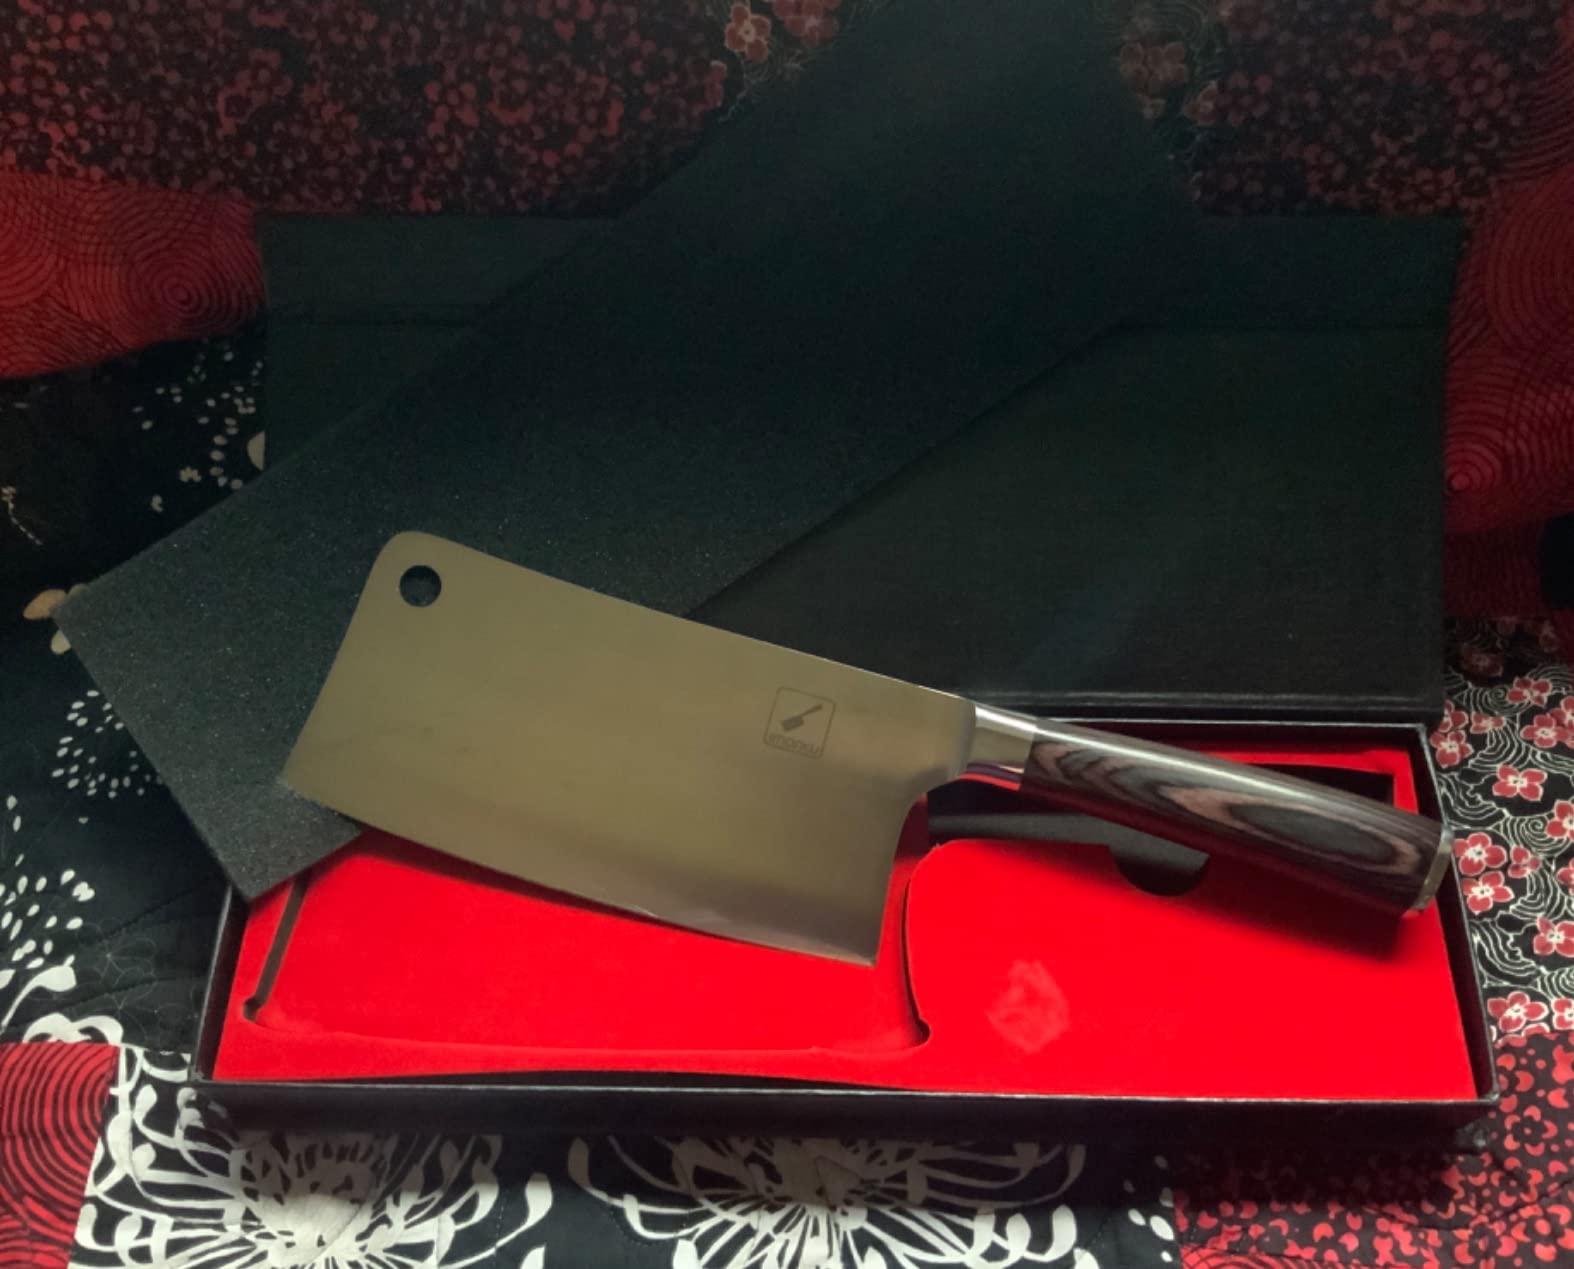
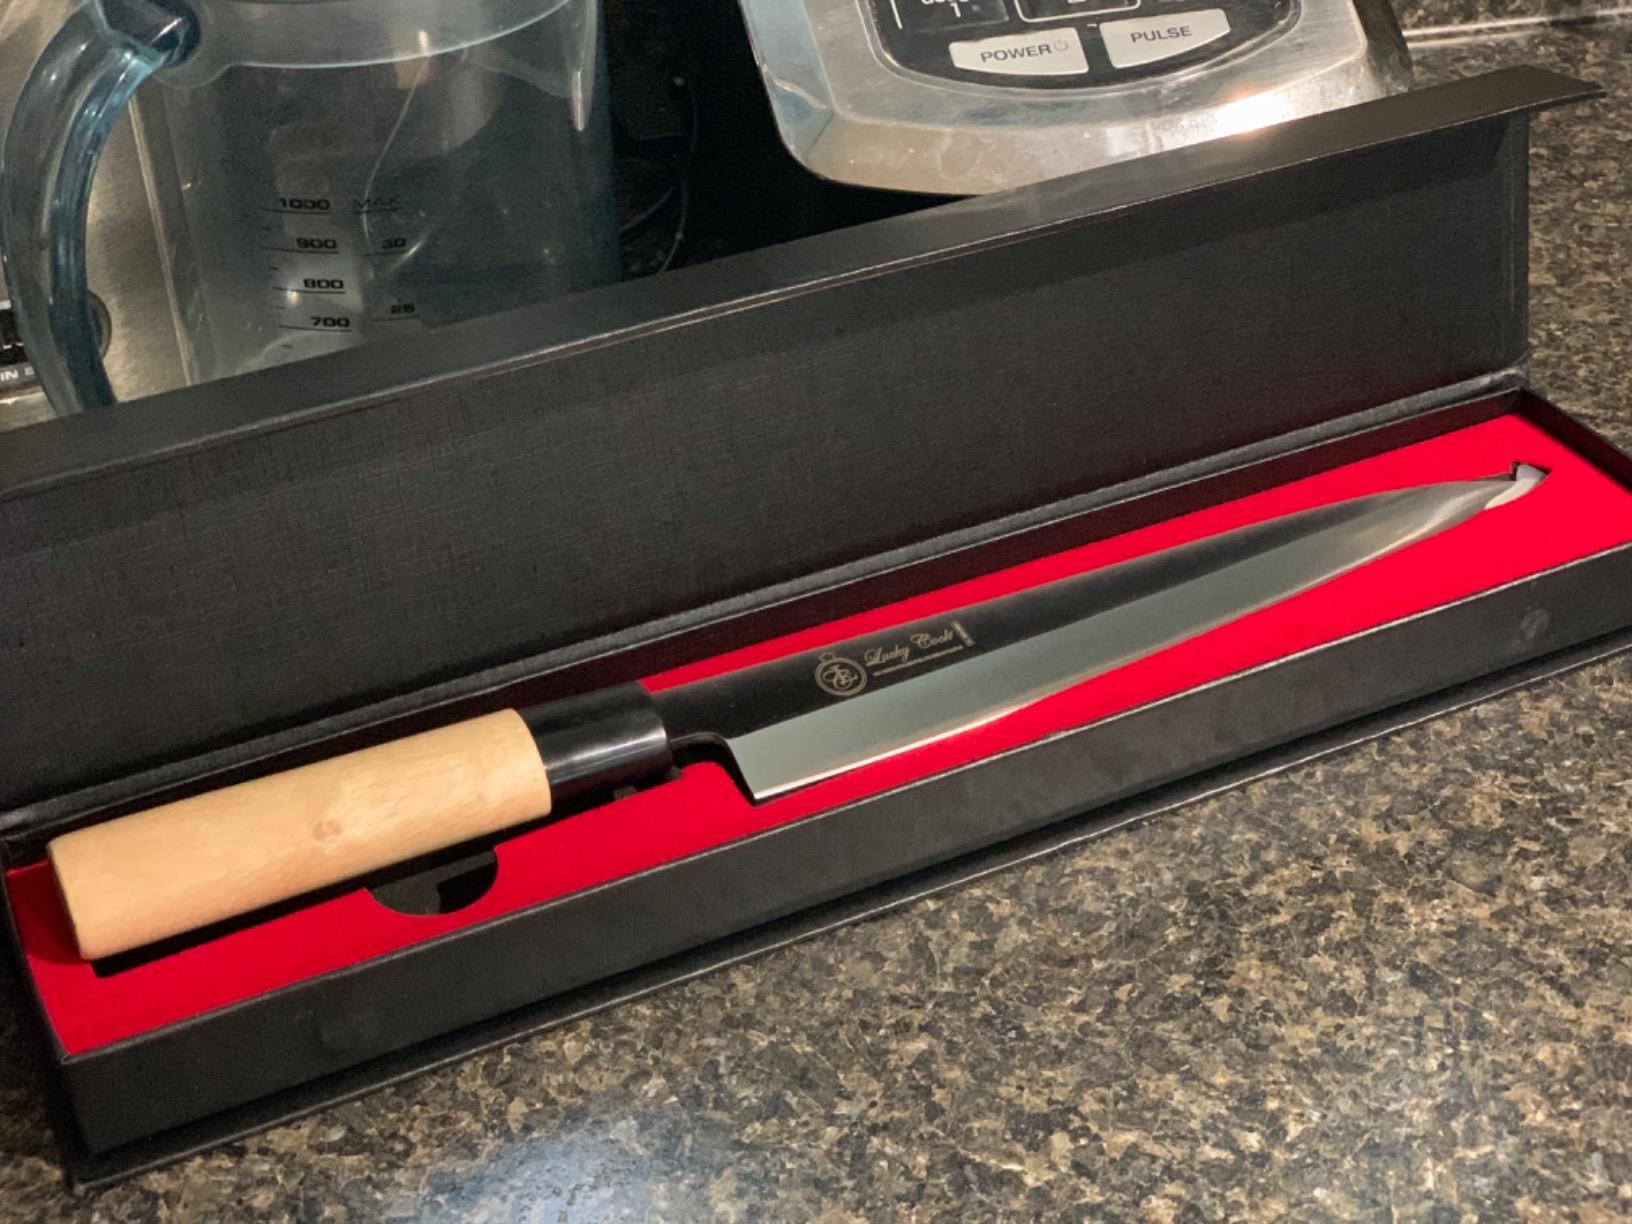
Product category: items_knife
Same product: no